Sky position (RA, Dec in degrees): 340.419, -0.8286
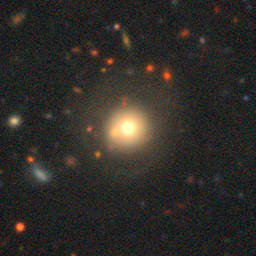
Galaxy morphology: Round Smooth Galaxies